Sky position (RA, Dec in degrees): 155.761, 13.233
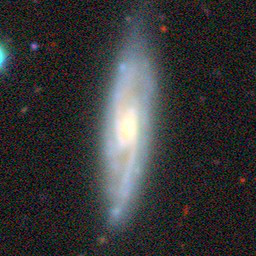
Galaxy morphology: Unbarred Loose Spiral Galaxies